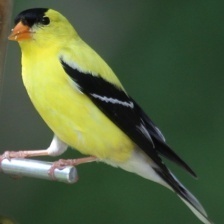
Species: AMERICAN GOLDFINCH
Scientific name: SPINUS TRISTIS
ImageNet parent category: goldfinch